University and college rivalry

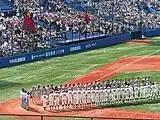
Soukeisen(Japan)

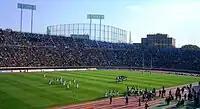
Soumeisen(Japan)

-The two faculties are situated side by side. When İnek Bayramı (literal meaning, "The Cow Festival", idiomatic meaning: "The Nerd festival"), the traditional festival of the Faculty of Political Sciences is being celebrated, the booing from the Faculty of Law is also a long tradition.